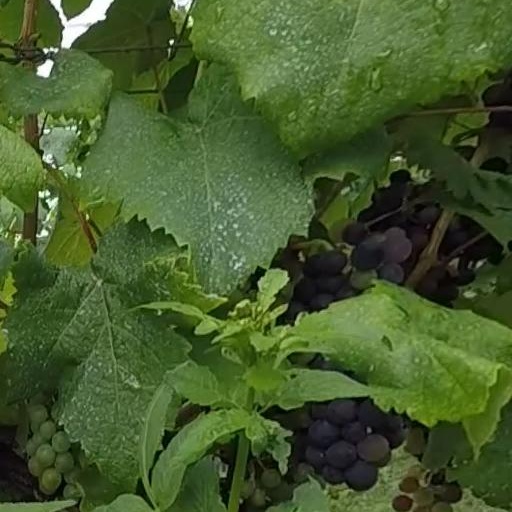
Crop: grape